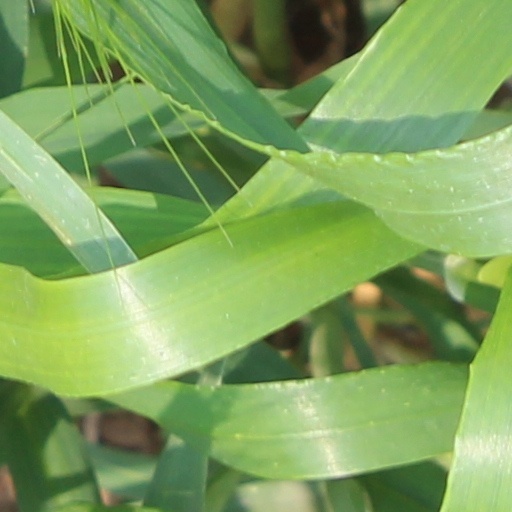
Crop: wheat